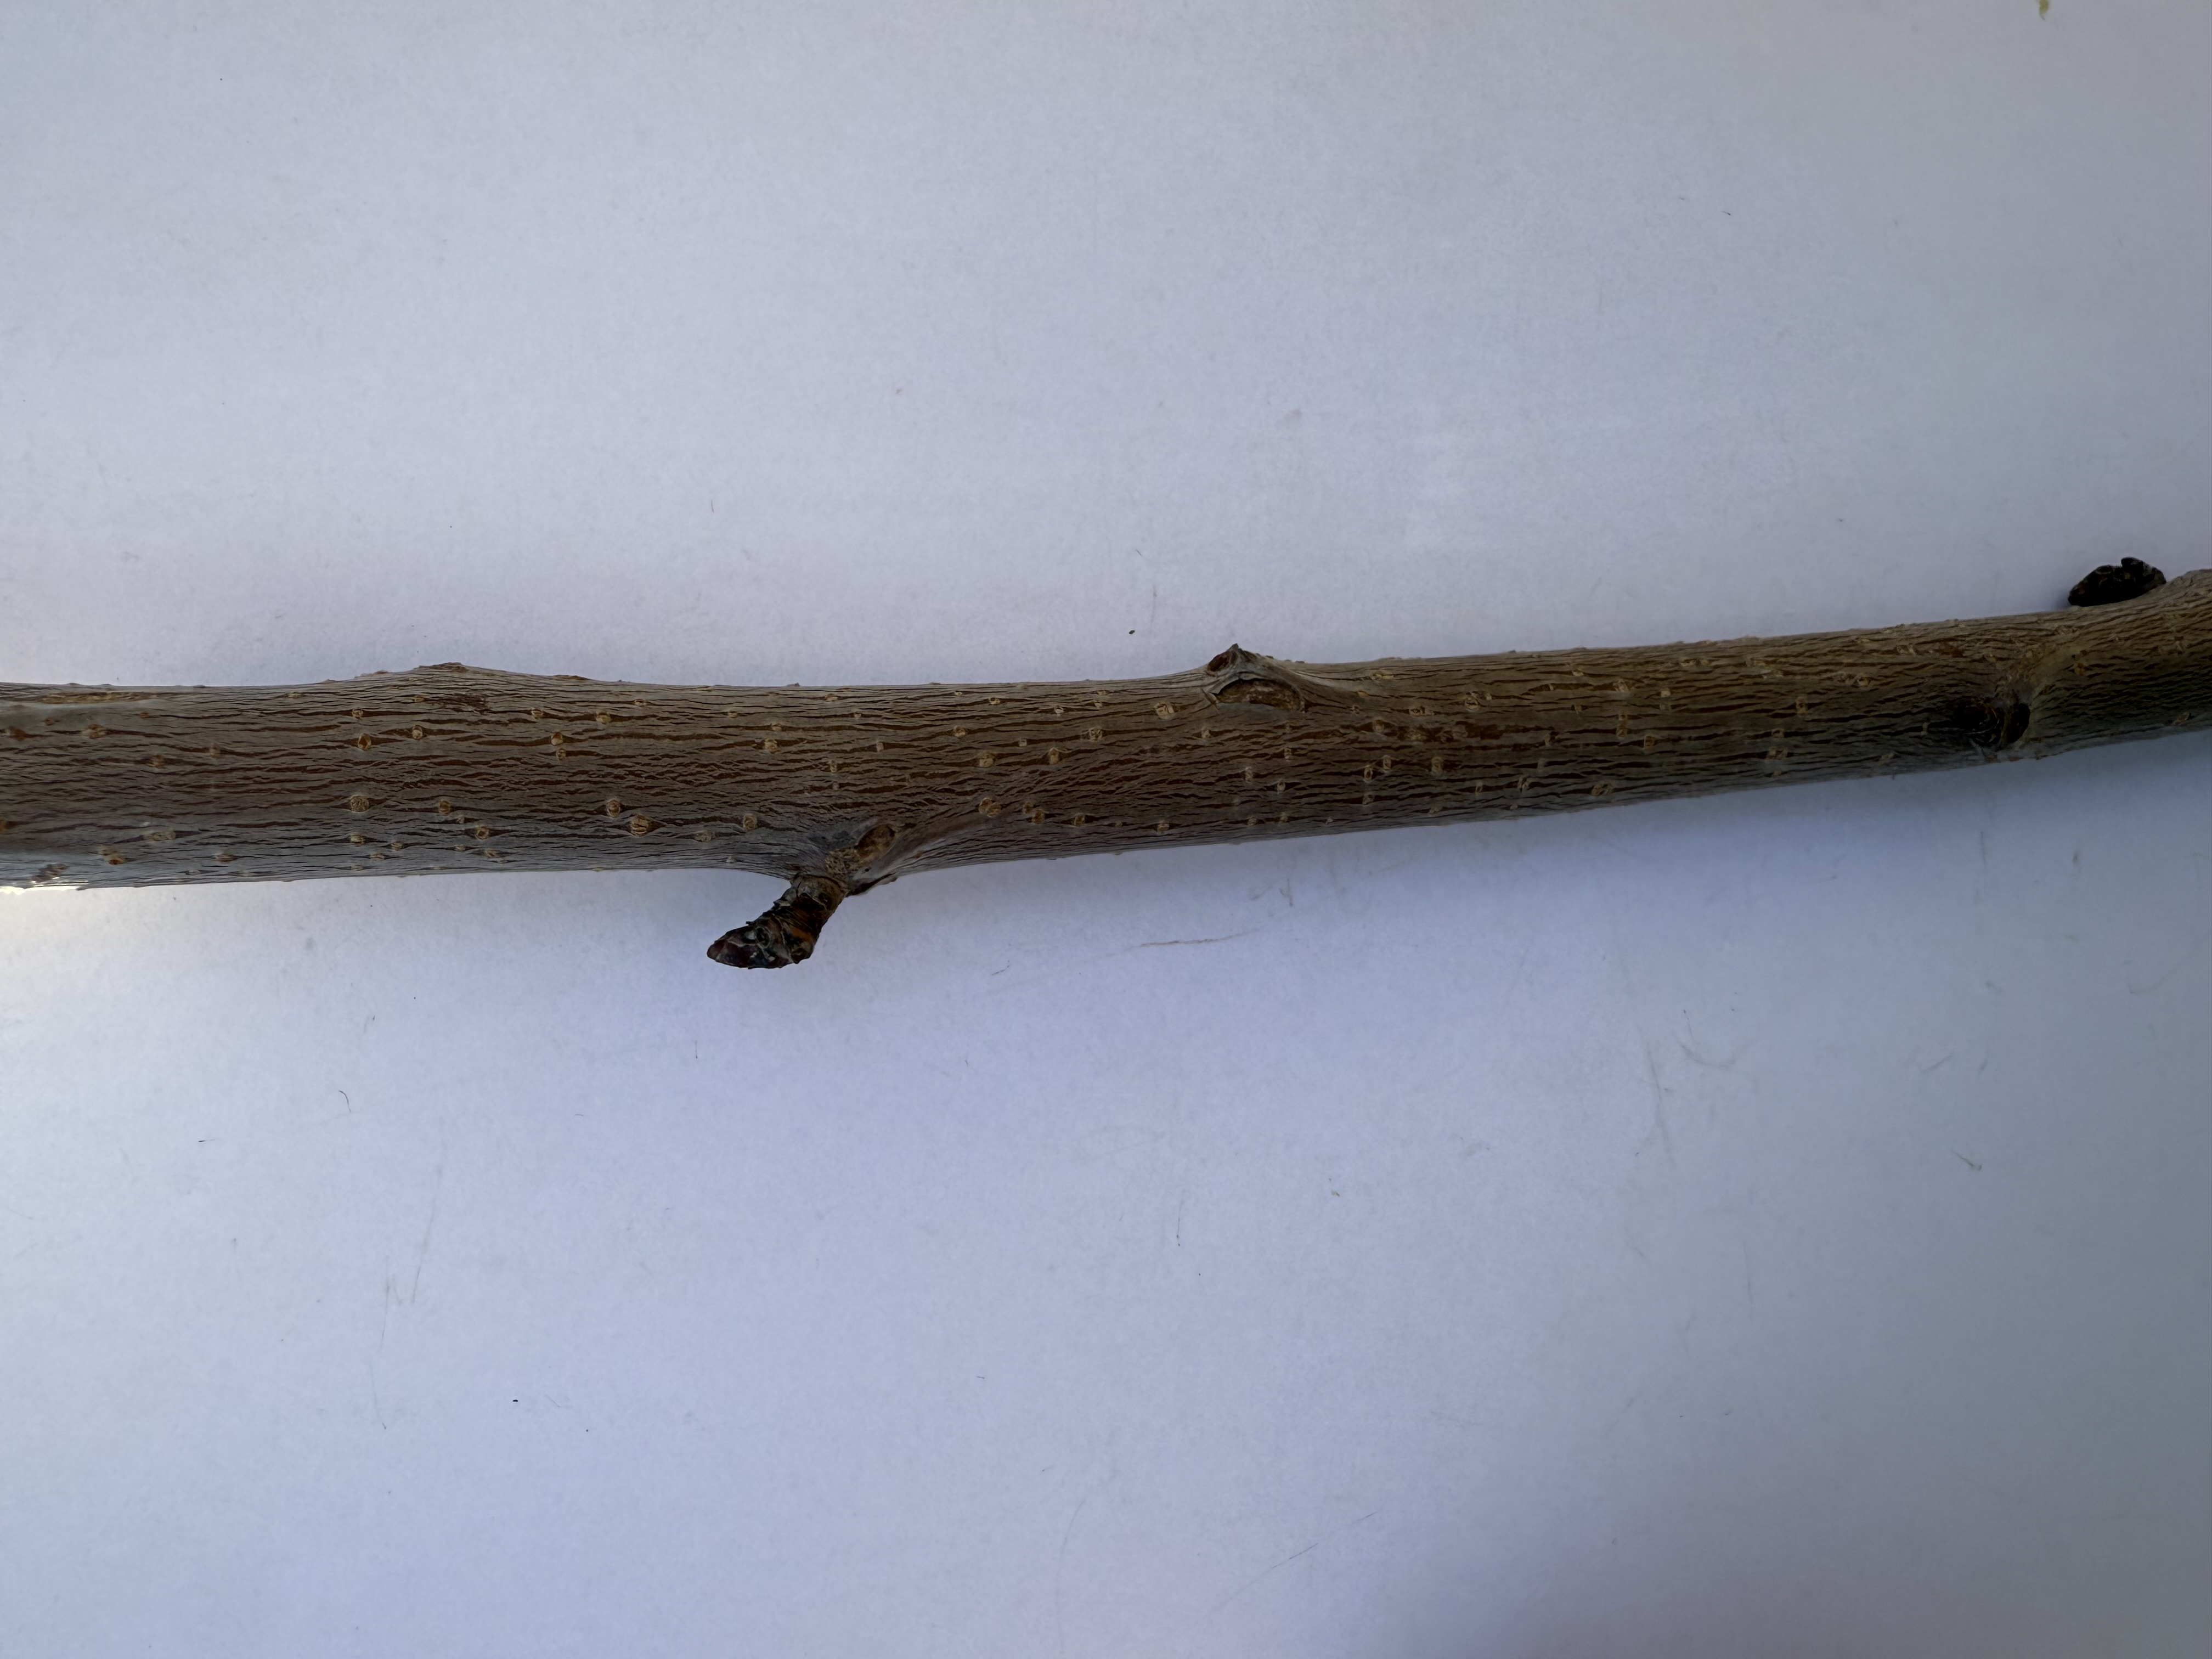
Variety: Napolyon Cherry